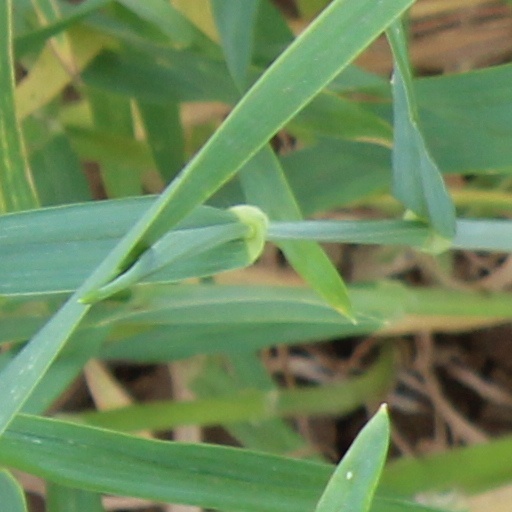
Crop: wheat